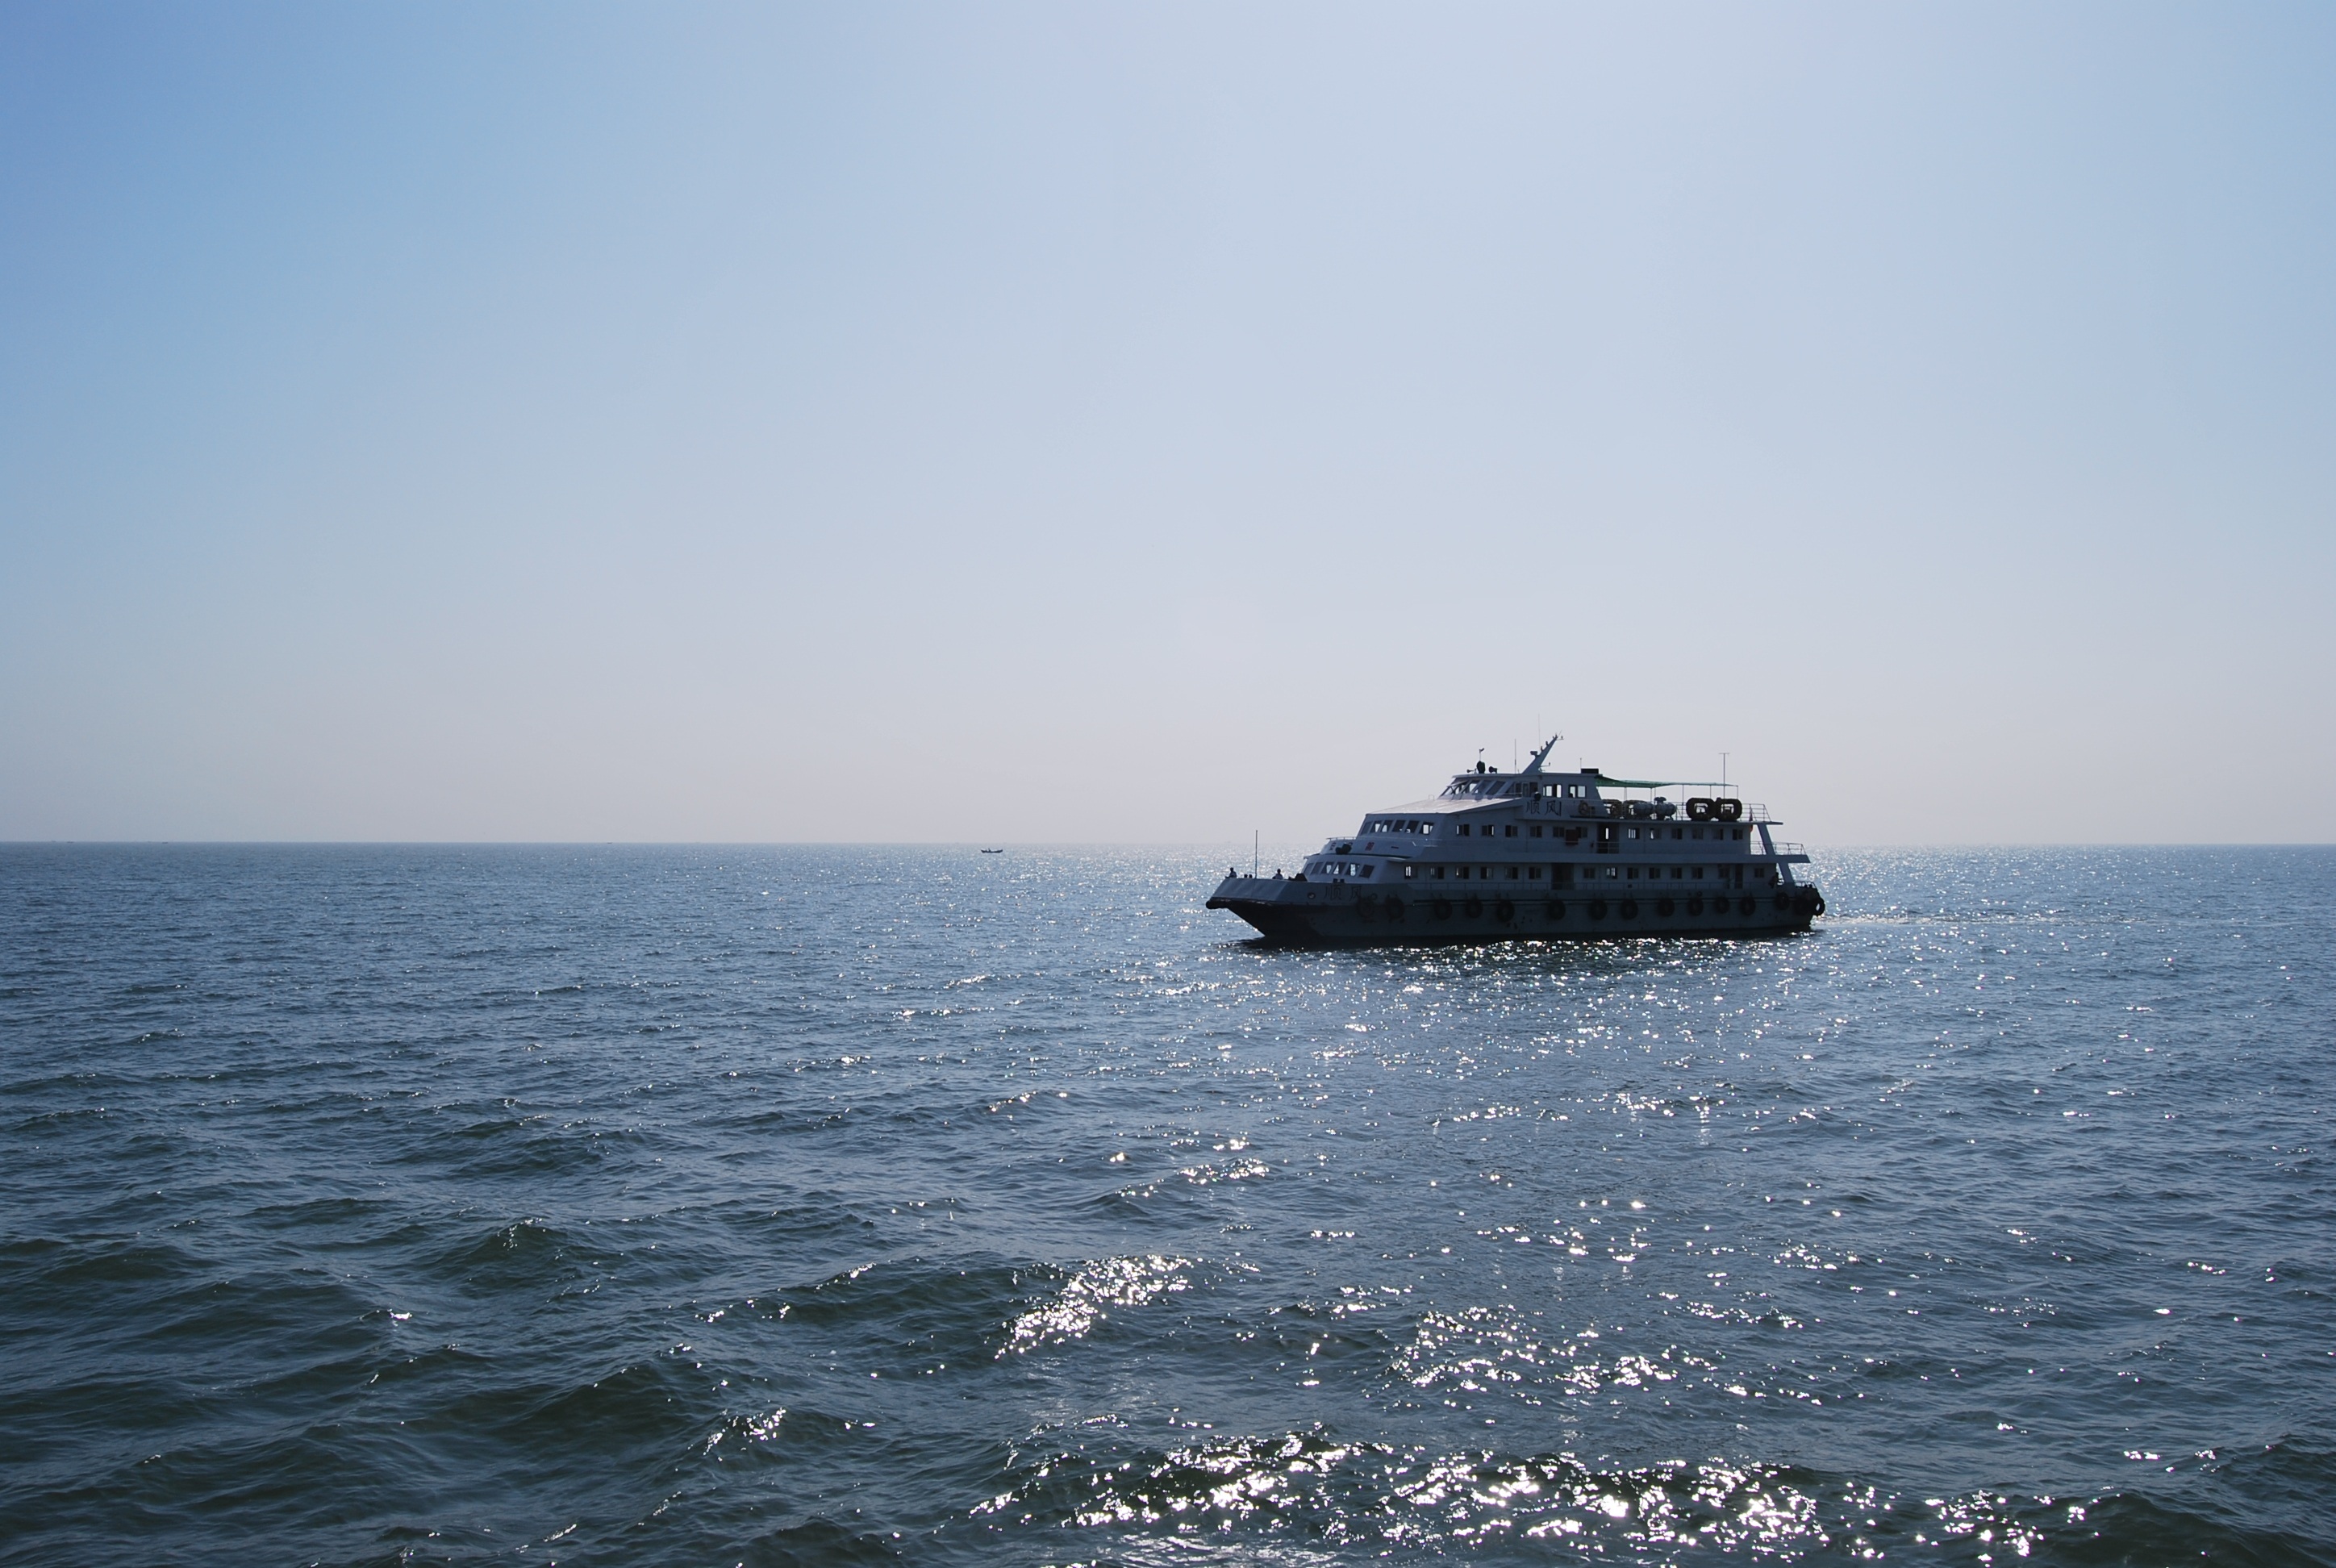
sea, coast, ocean, horizon, boat, ship, vehicle, bay, blue sky, ferry, channel, watercraft, passenger ship